Tadaoka Station

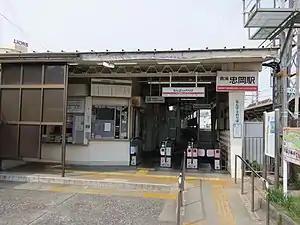
Tadaoka Station, April 2019

is a passenger railway station located in the town of Tadaoka, Osaka Prefecture, Japan, operated by the private railway operator Nankai Electric Railway. It has the station number "NK21".